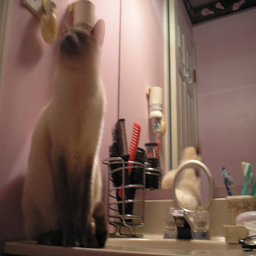
A cat standing on top of a counter near a sink.
The cat is sitting on the vanity in the bathroom.
Cat standing on a bathroom counter with a mirror.
The cat is sitting on the counter in the bathroom
A cat is standing on a bathroom sink near a mirror.